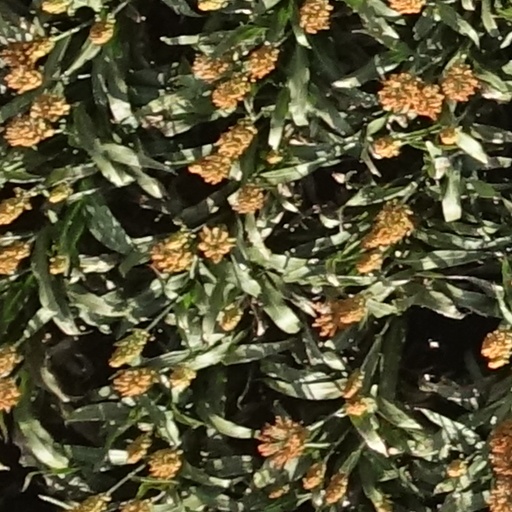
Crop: sorghum